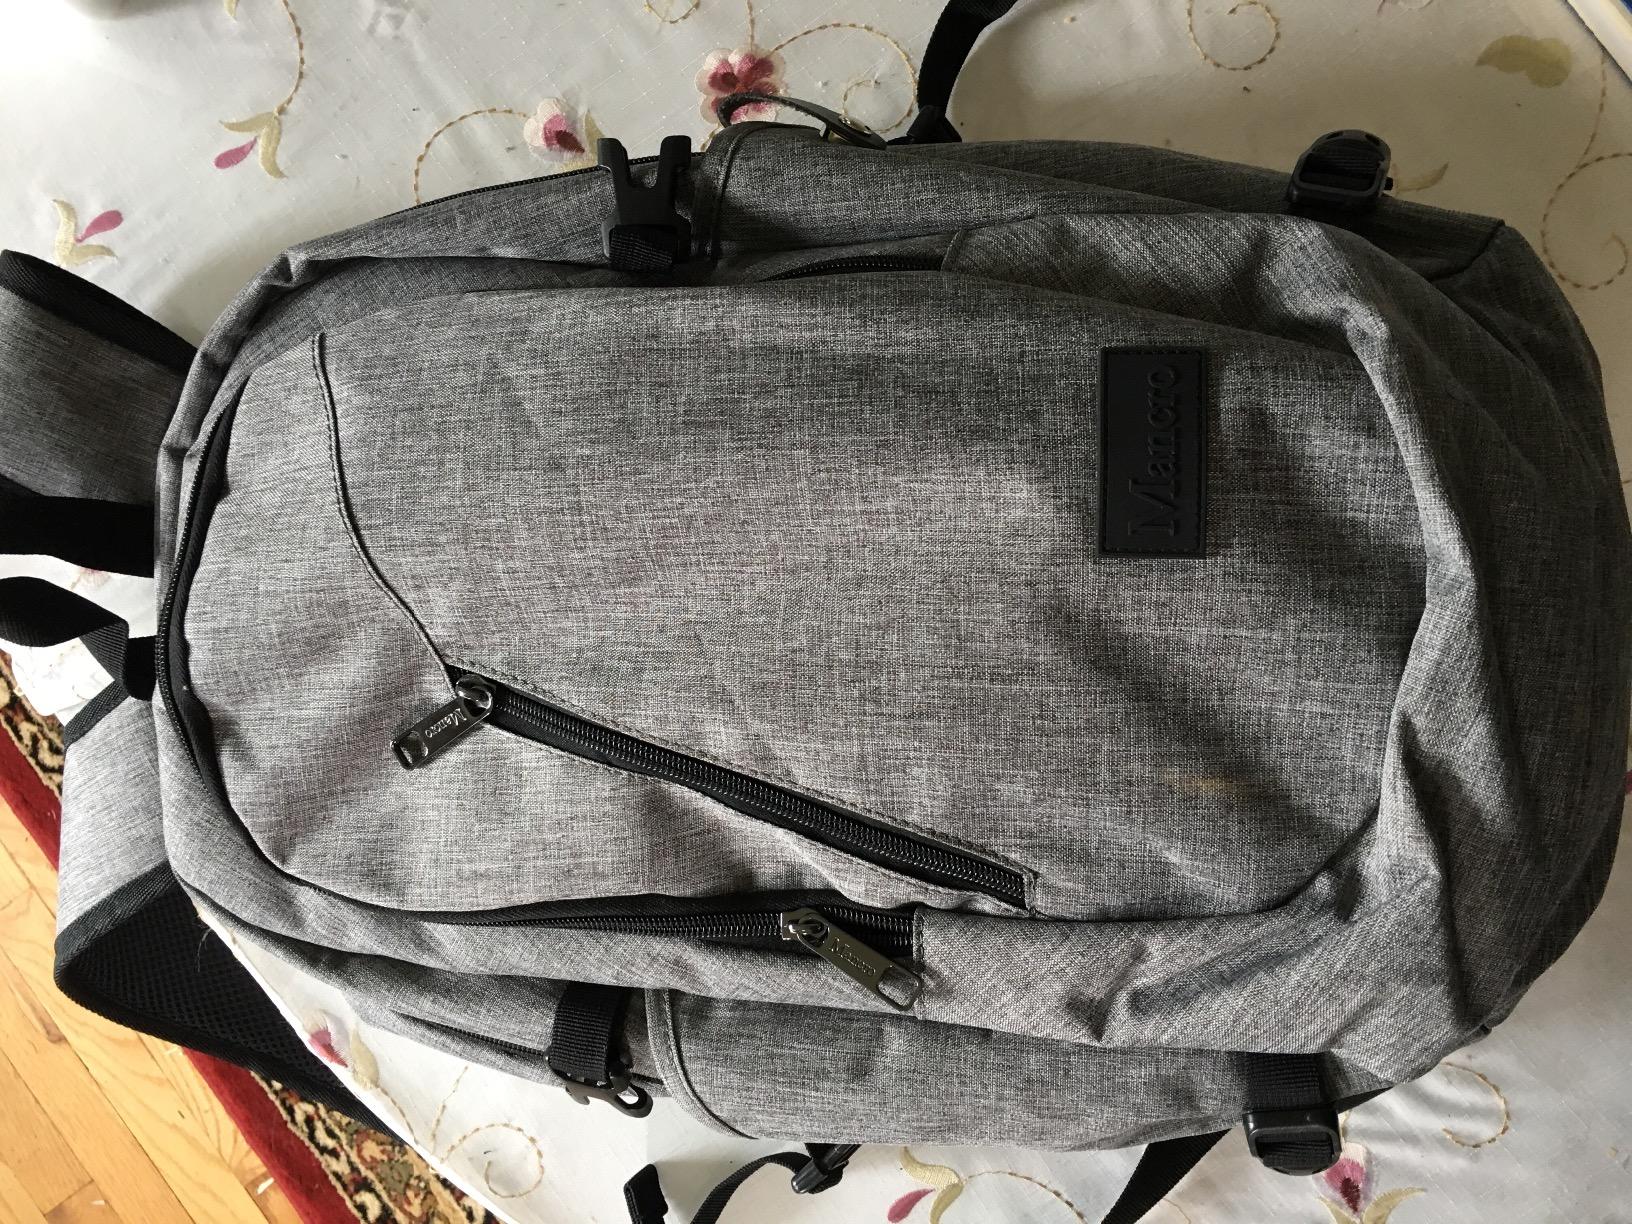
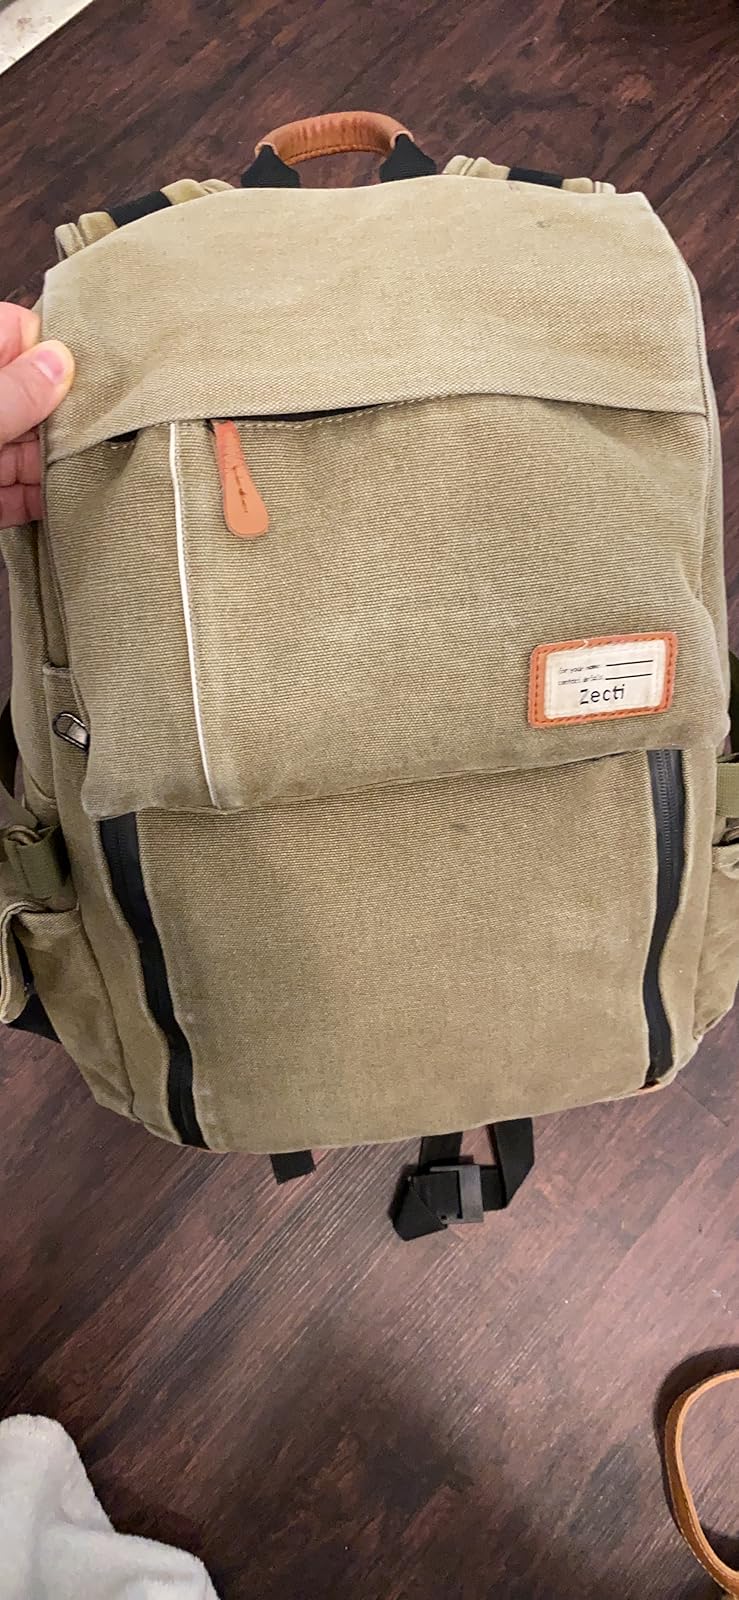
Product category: bag
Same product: no